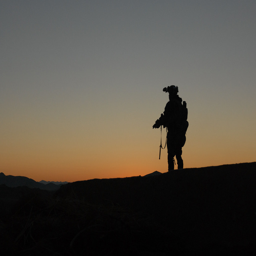
sunset scan by armed force